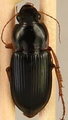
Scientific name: Harpalus pensylvanicus
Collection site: Konza Prairie Agroecosystem NEON (KONA), plot KONA_001